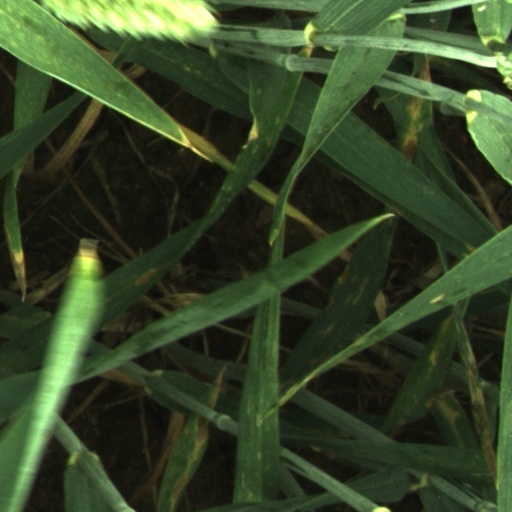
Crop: wheat